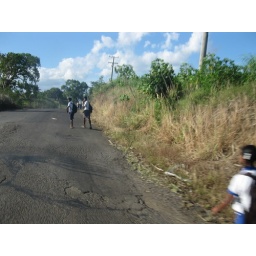
View of some school kids walking home out of the back of a carrier truck in Labasa, Fiji